Naval aviation

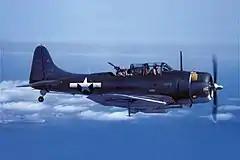
The Douglas Dauntless SBD was used extensively during the Battle of Midway.

During the Doolittle Raid of 1942, 16 Army medium bombers were launched from the carrier "Hornet" on one-way missions to bomb Japan. All were lost to fuel exhaustion after bombing their targets and the experiment was not repeated. Smaller carriers were built in large numbers to escort slow cargo convoys or supplement fast carriers. Aircraft for observation or light raids were also carried by battleships and cruisers, while blimps were used to search for attack submarines.